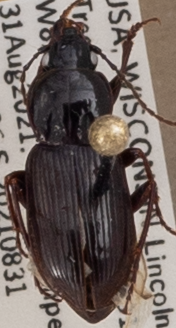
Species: Pterostichus mutus
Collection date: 2021-08-31
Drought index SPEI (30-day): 0.746
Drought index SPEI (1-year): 0.258
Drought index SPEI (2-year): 1.546